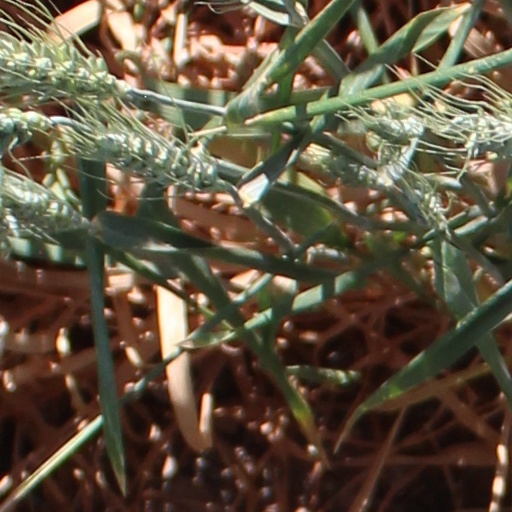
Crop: wheat